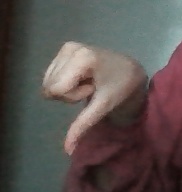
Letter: waw